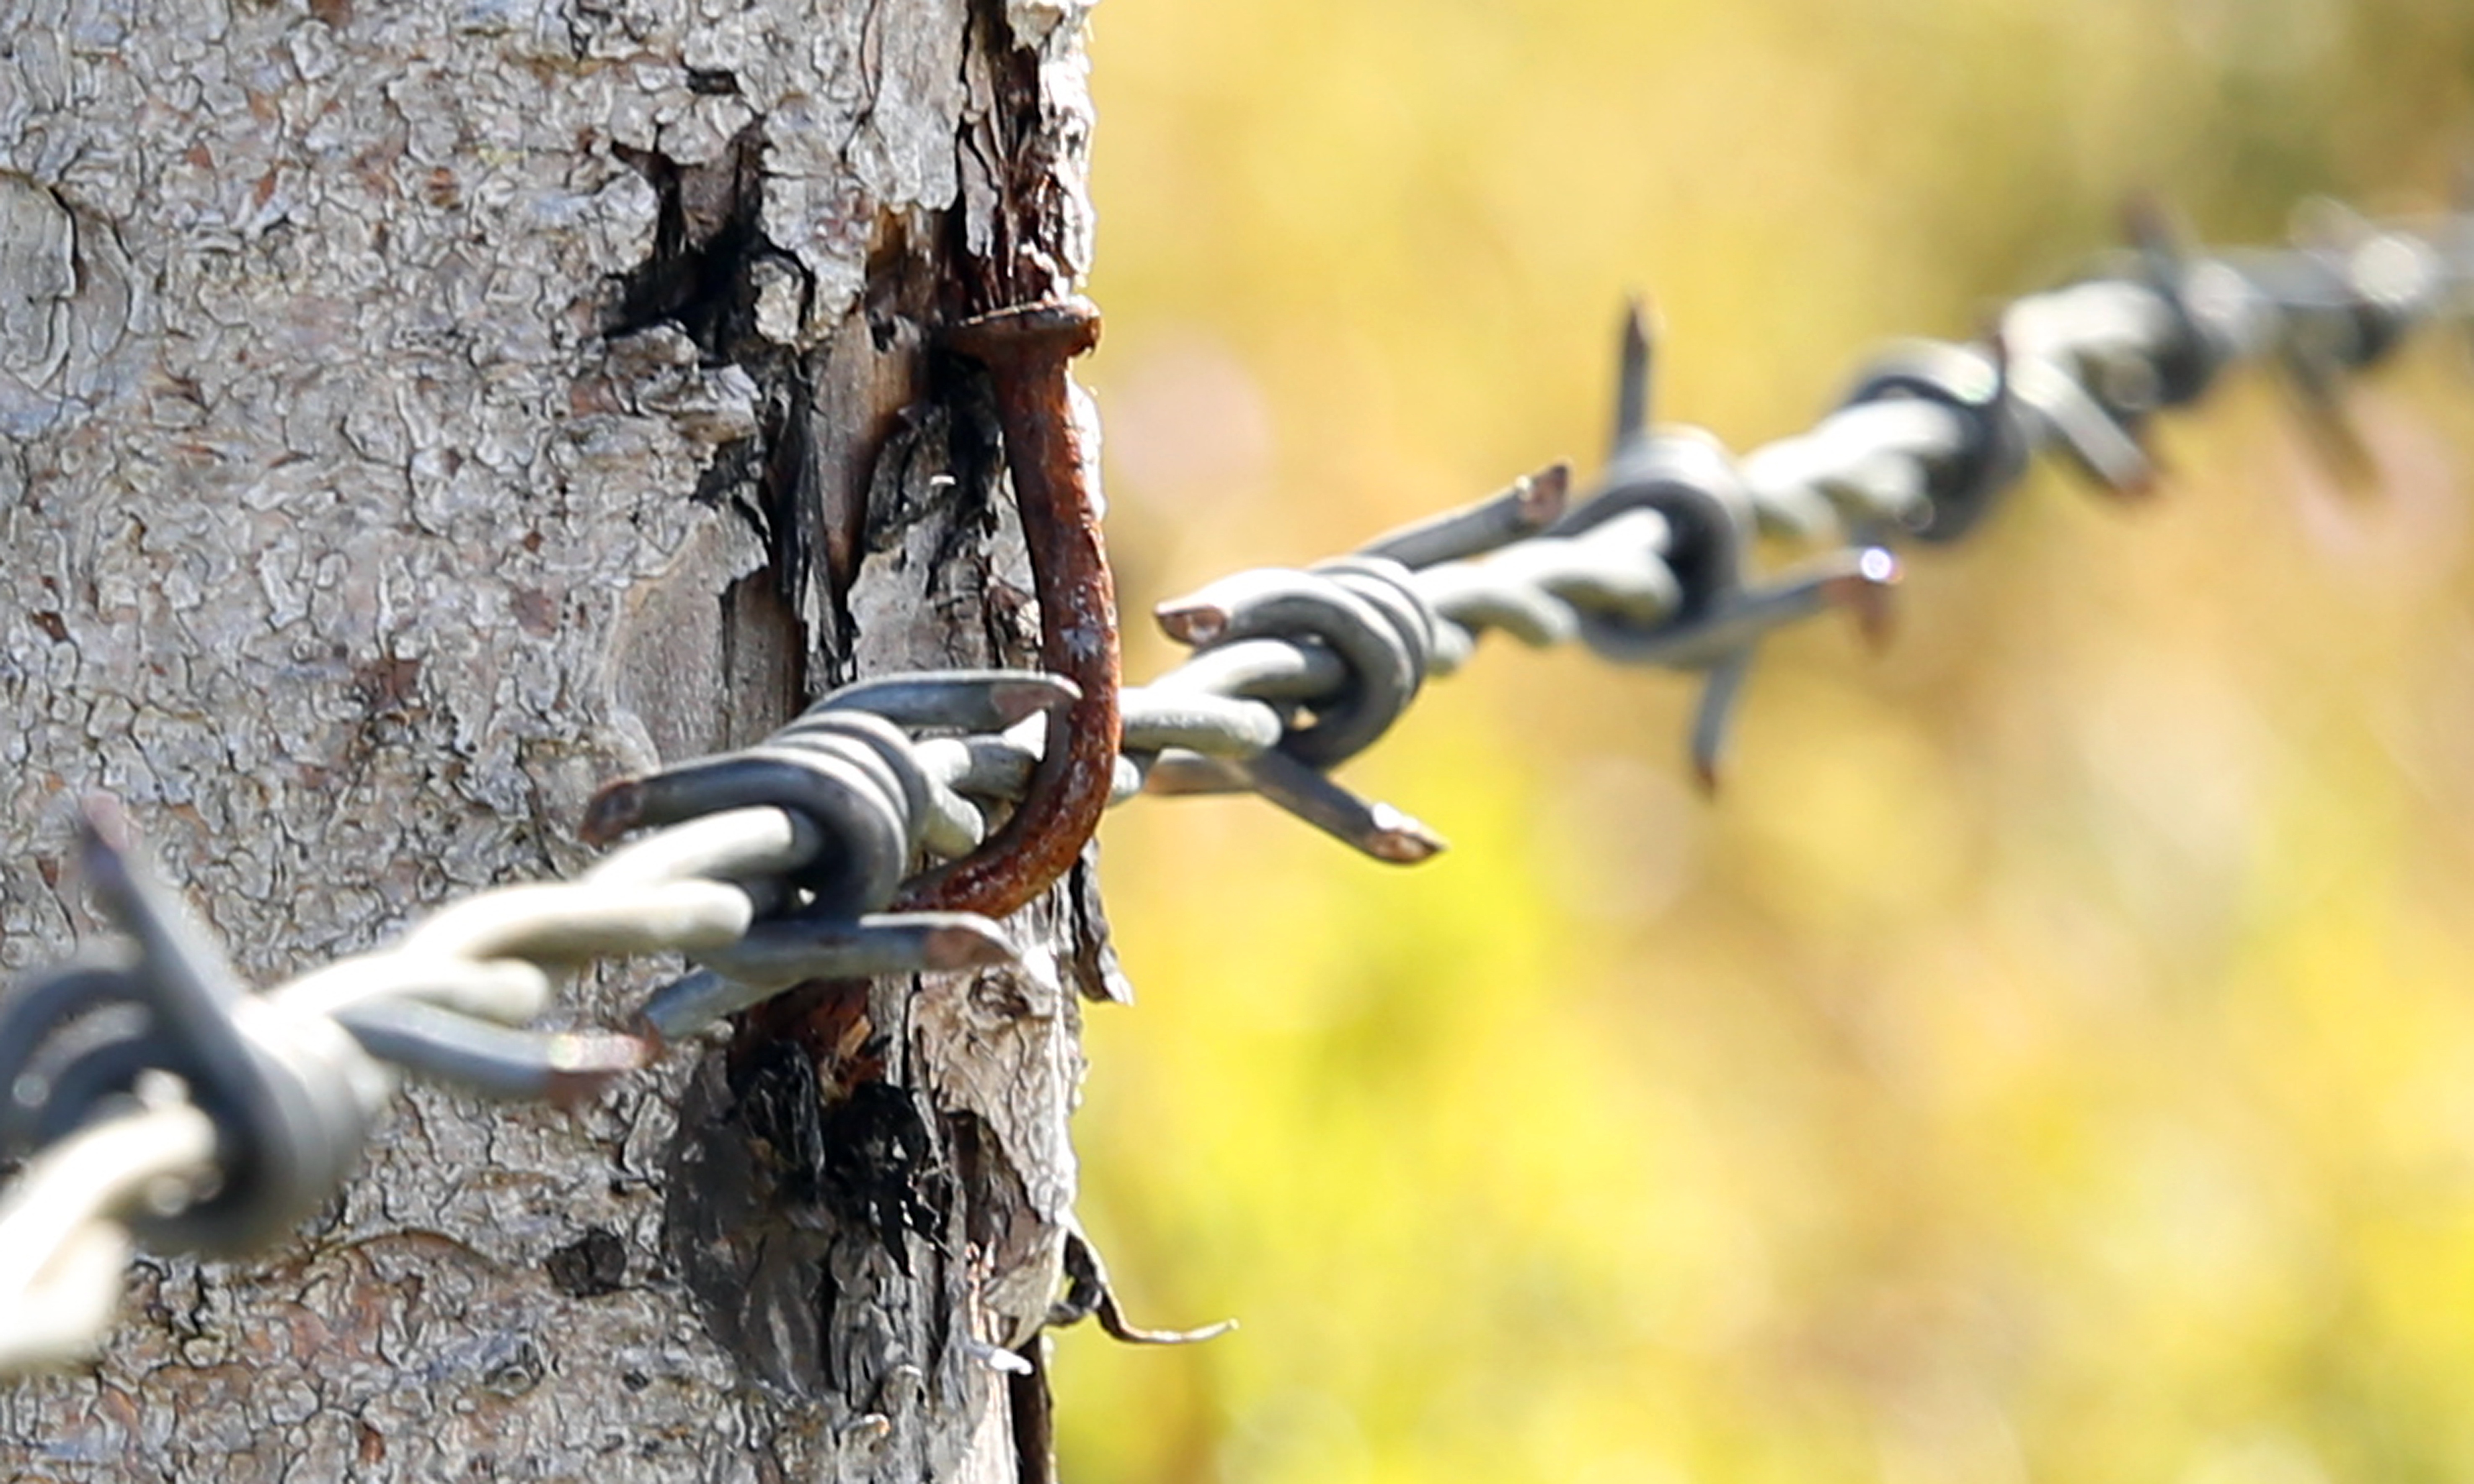
tree, branch, fence, barbed wire, wire, rust, pile, metal, nail, twig, close up, rusty, rod, barrier, macro photography, pasture fence, barb, lock up, outdoor structure, wire fencing, home fencing, a rusty